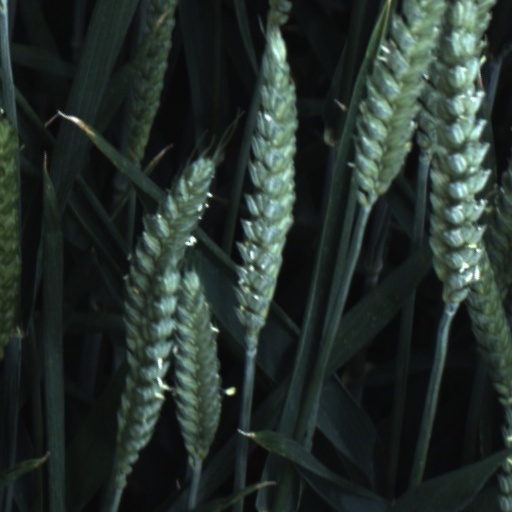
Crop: wheat